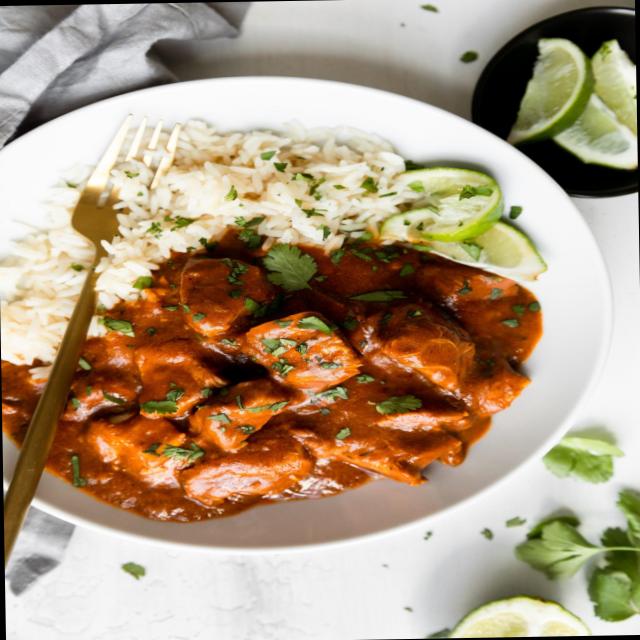
Dish: white_rice